The Party of Moderate Progress Within the Bounds of the Law

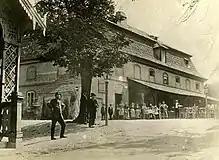

On April 8, 1911, after the dissolution of the old imperial council, the Austrian Interior Minister set a general election date of June 13, 1911, for the election of deputies to the 21st session of the Austrian House of Deputies that was to begin in mid-July. A few days later at the new party headquarters, the Cow Stall in the Vinohrady quarter, an executive committee of the reorganized "Party for Moderate Progress Within the Bounds of the Law" announced they would participate in the election with their own candidate. At the same time, they published a manifesto to the Czech people, in which they introduced to party ideology of "Moderate Progress":